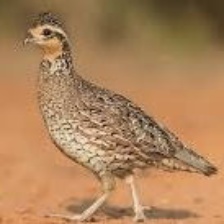
Species: MASKED BOBWHITE
Scientific name: COLINUS VIRGINIANUS RIDGWAYI
ImageNet parent category: quail